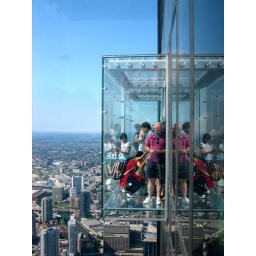
Bruce in the glass sky ledges on top of the Willis (nee Sears) Tower